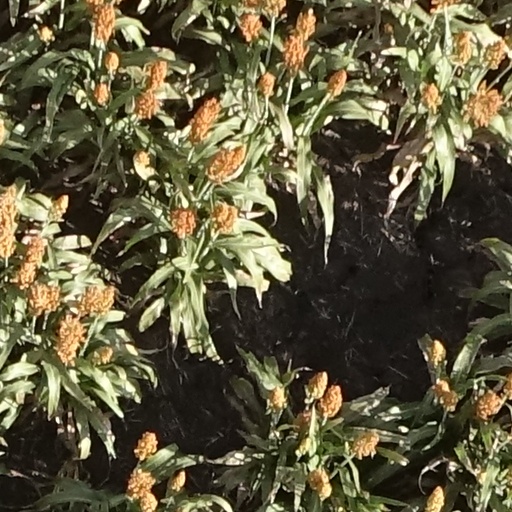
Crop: sorghum